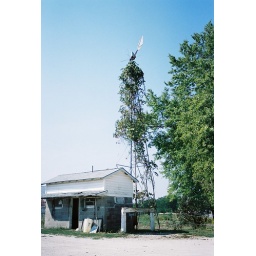
The white wooden rectangular posts in front of the shed are where horse carriages are tied.